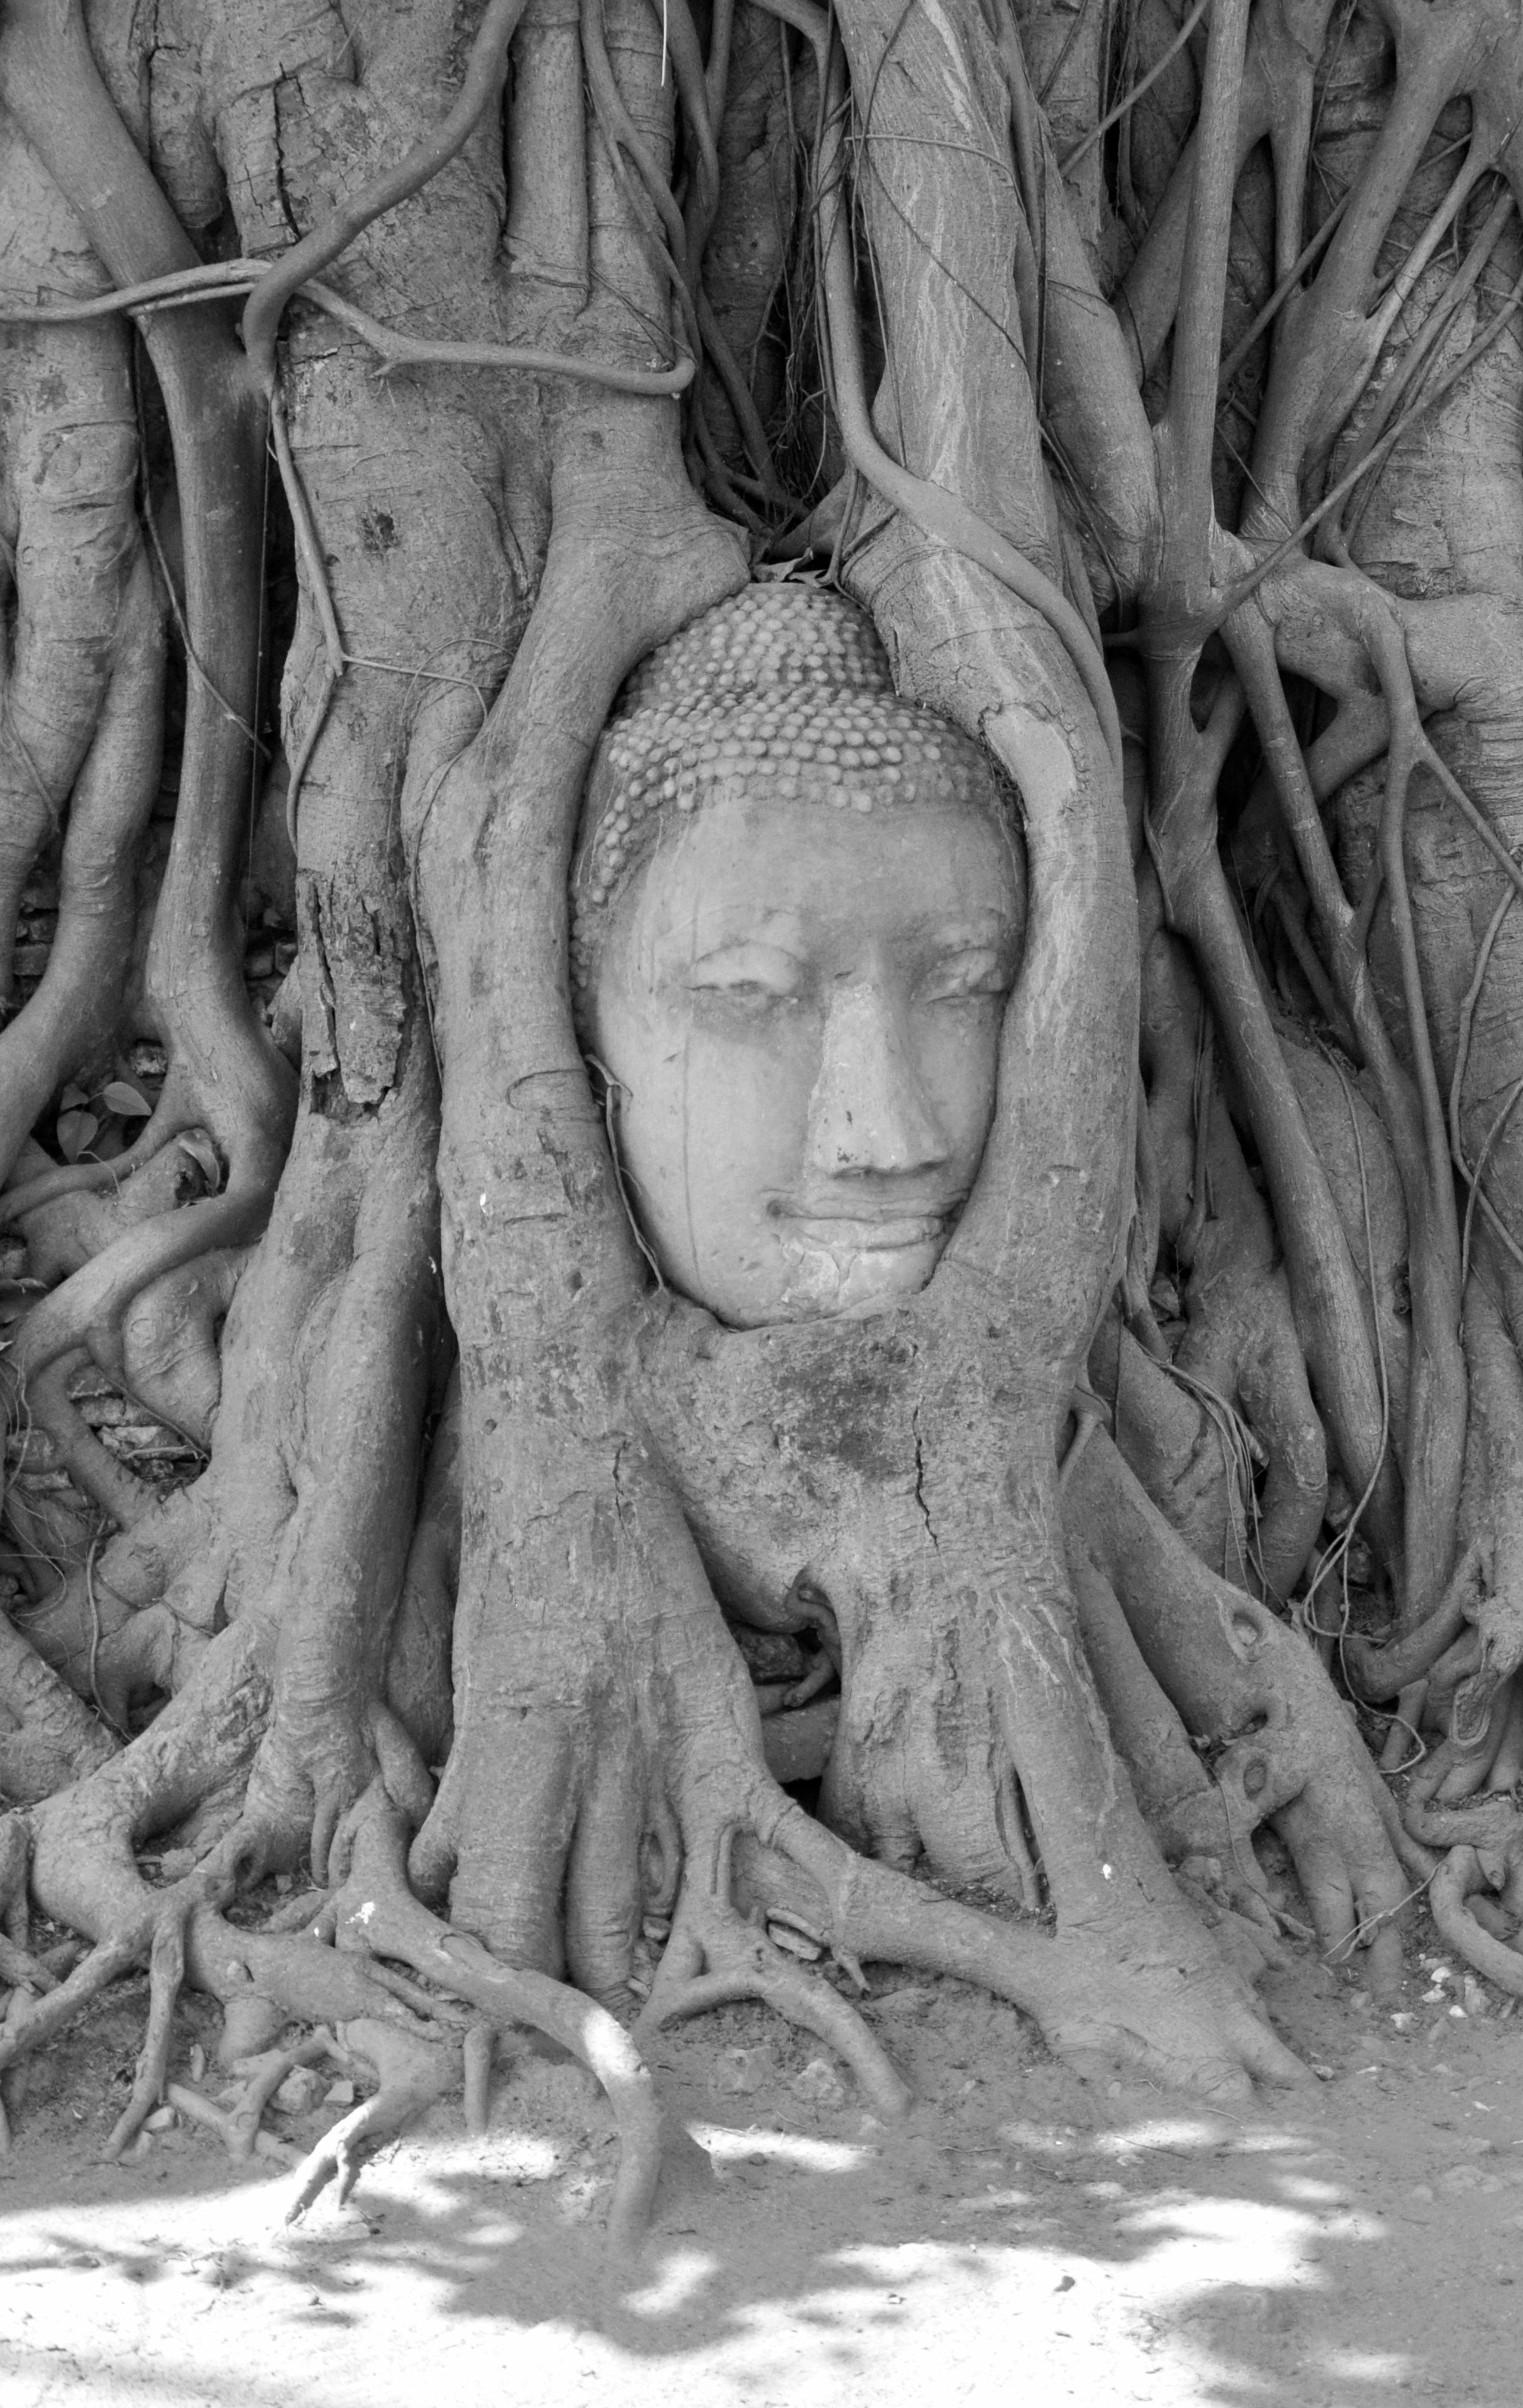
tree, black and white, plant, trunk, buddhism, asia, botany, rest, monochrome, spiritual, root, face, sculpture, art, meditation, sketch, drawing, temple, buddha, carving, relief, ayutthaya, mythology, monochrome photography, woody plant, art model, figure drawing